Feminist Initiative (Sweden)

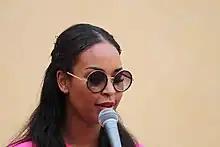
Teysir Subhi, leader of the party from 2022 to 2023

Following the introduction of the pressure group, things happened quickly. Six days later the Fi website announced that the association now had more than 2500 members. Regional and local groups of Fi were announced on the website regularly. Fi's first annual national conference was held in Örebro on 9–11 September 2005, and some 200 motions were submitted.